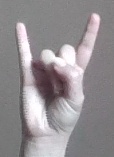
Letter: la